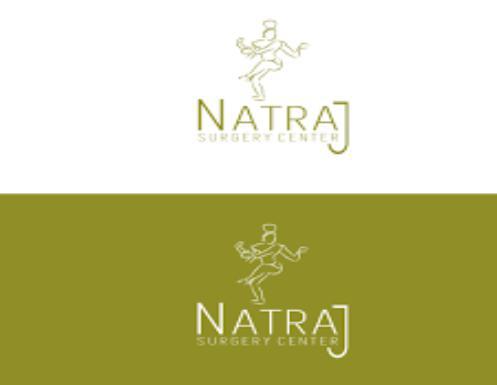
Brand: nataraj
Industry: Transportation